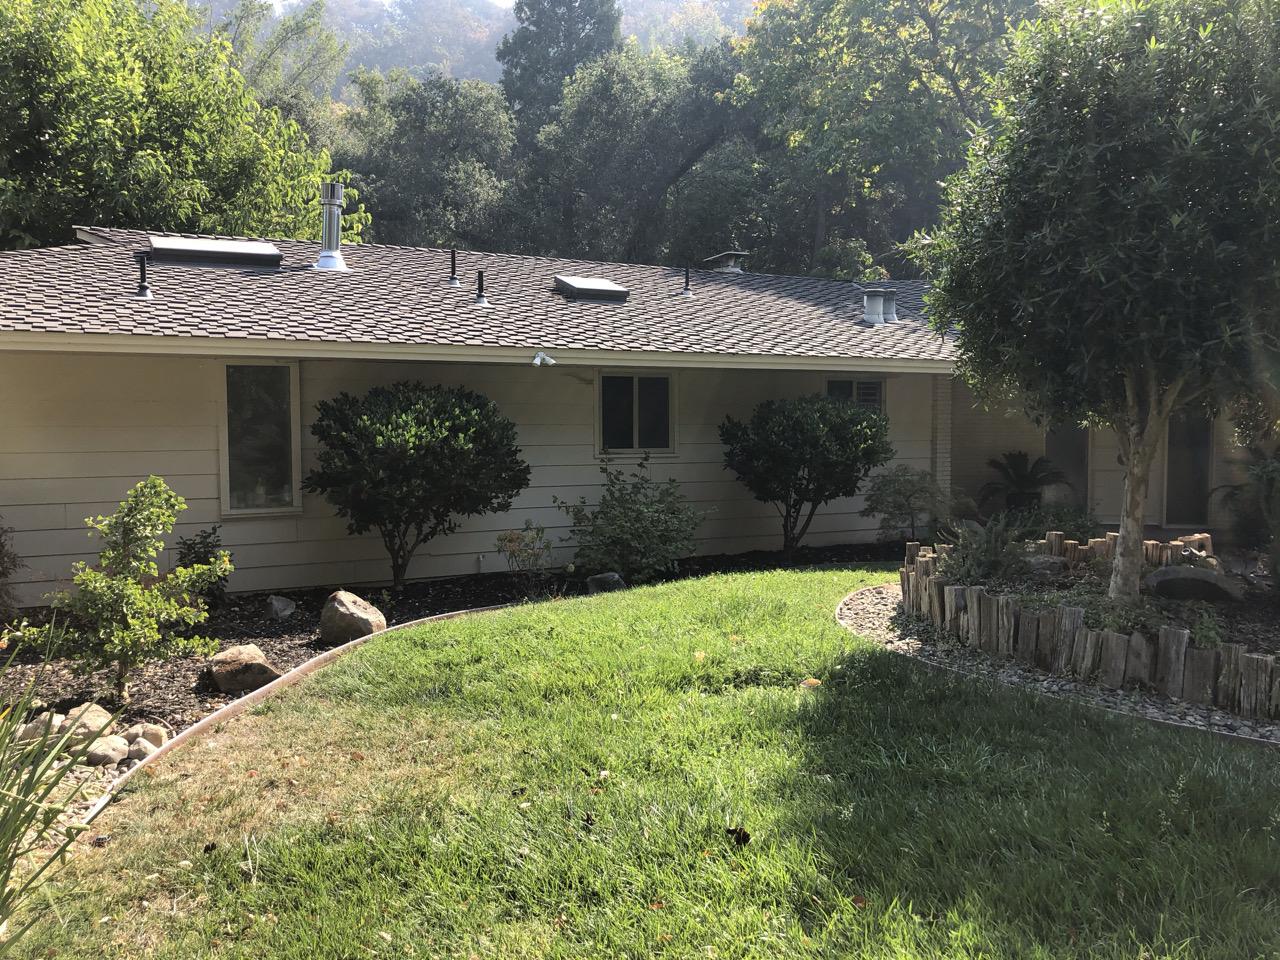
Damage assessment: no_damage